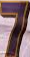
Number: 7